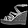
Label: Sandal